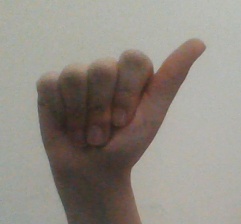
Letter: dhad